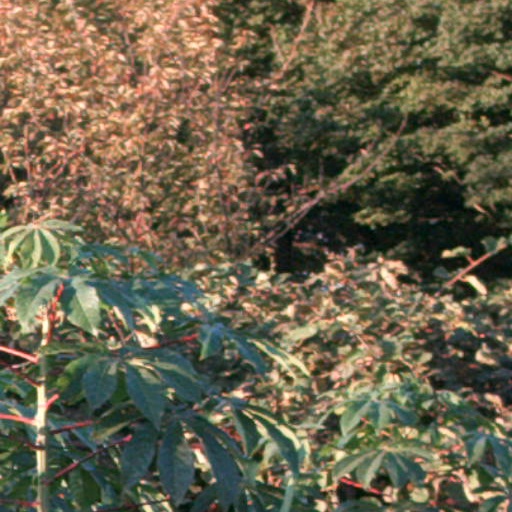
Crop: cassava